Dudleya farinosa

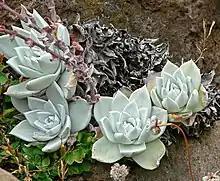
The characteristic rosettes of "D. farinosa" with their beveled edges.

The rosettes of "Dudleya farinosa" are borne from the thick, woody and succulent stems, which are otherwise known as caudices. As the plants are generally rooted in vertical bluffs and cliffs, the caudices in age become decumbent or pendent, hanging downwards from their point of origin. On the tip of the caudex is the rosette, which is a circular arrangement of the vegetative leaves. The older, outer leaves of the rosette dry out during the dormant season and are pushed backwards as the rosette and the stem grow forwards. This gives the species an abundance of dried and dead leaves covering the stem; distinguishing it from the relatively leafless stem of "Dudleya caespitosa".